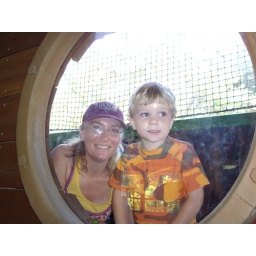
Justin and Lori playing in the ball house at Discovery Kingdom